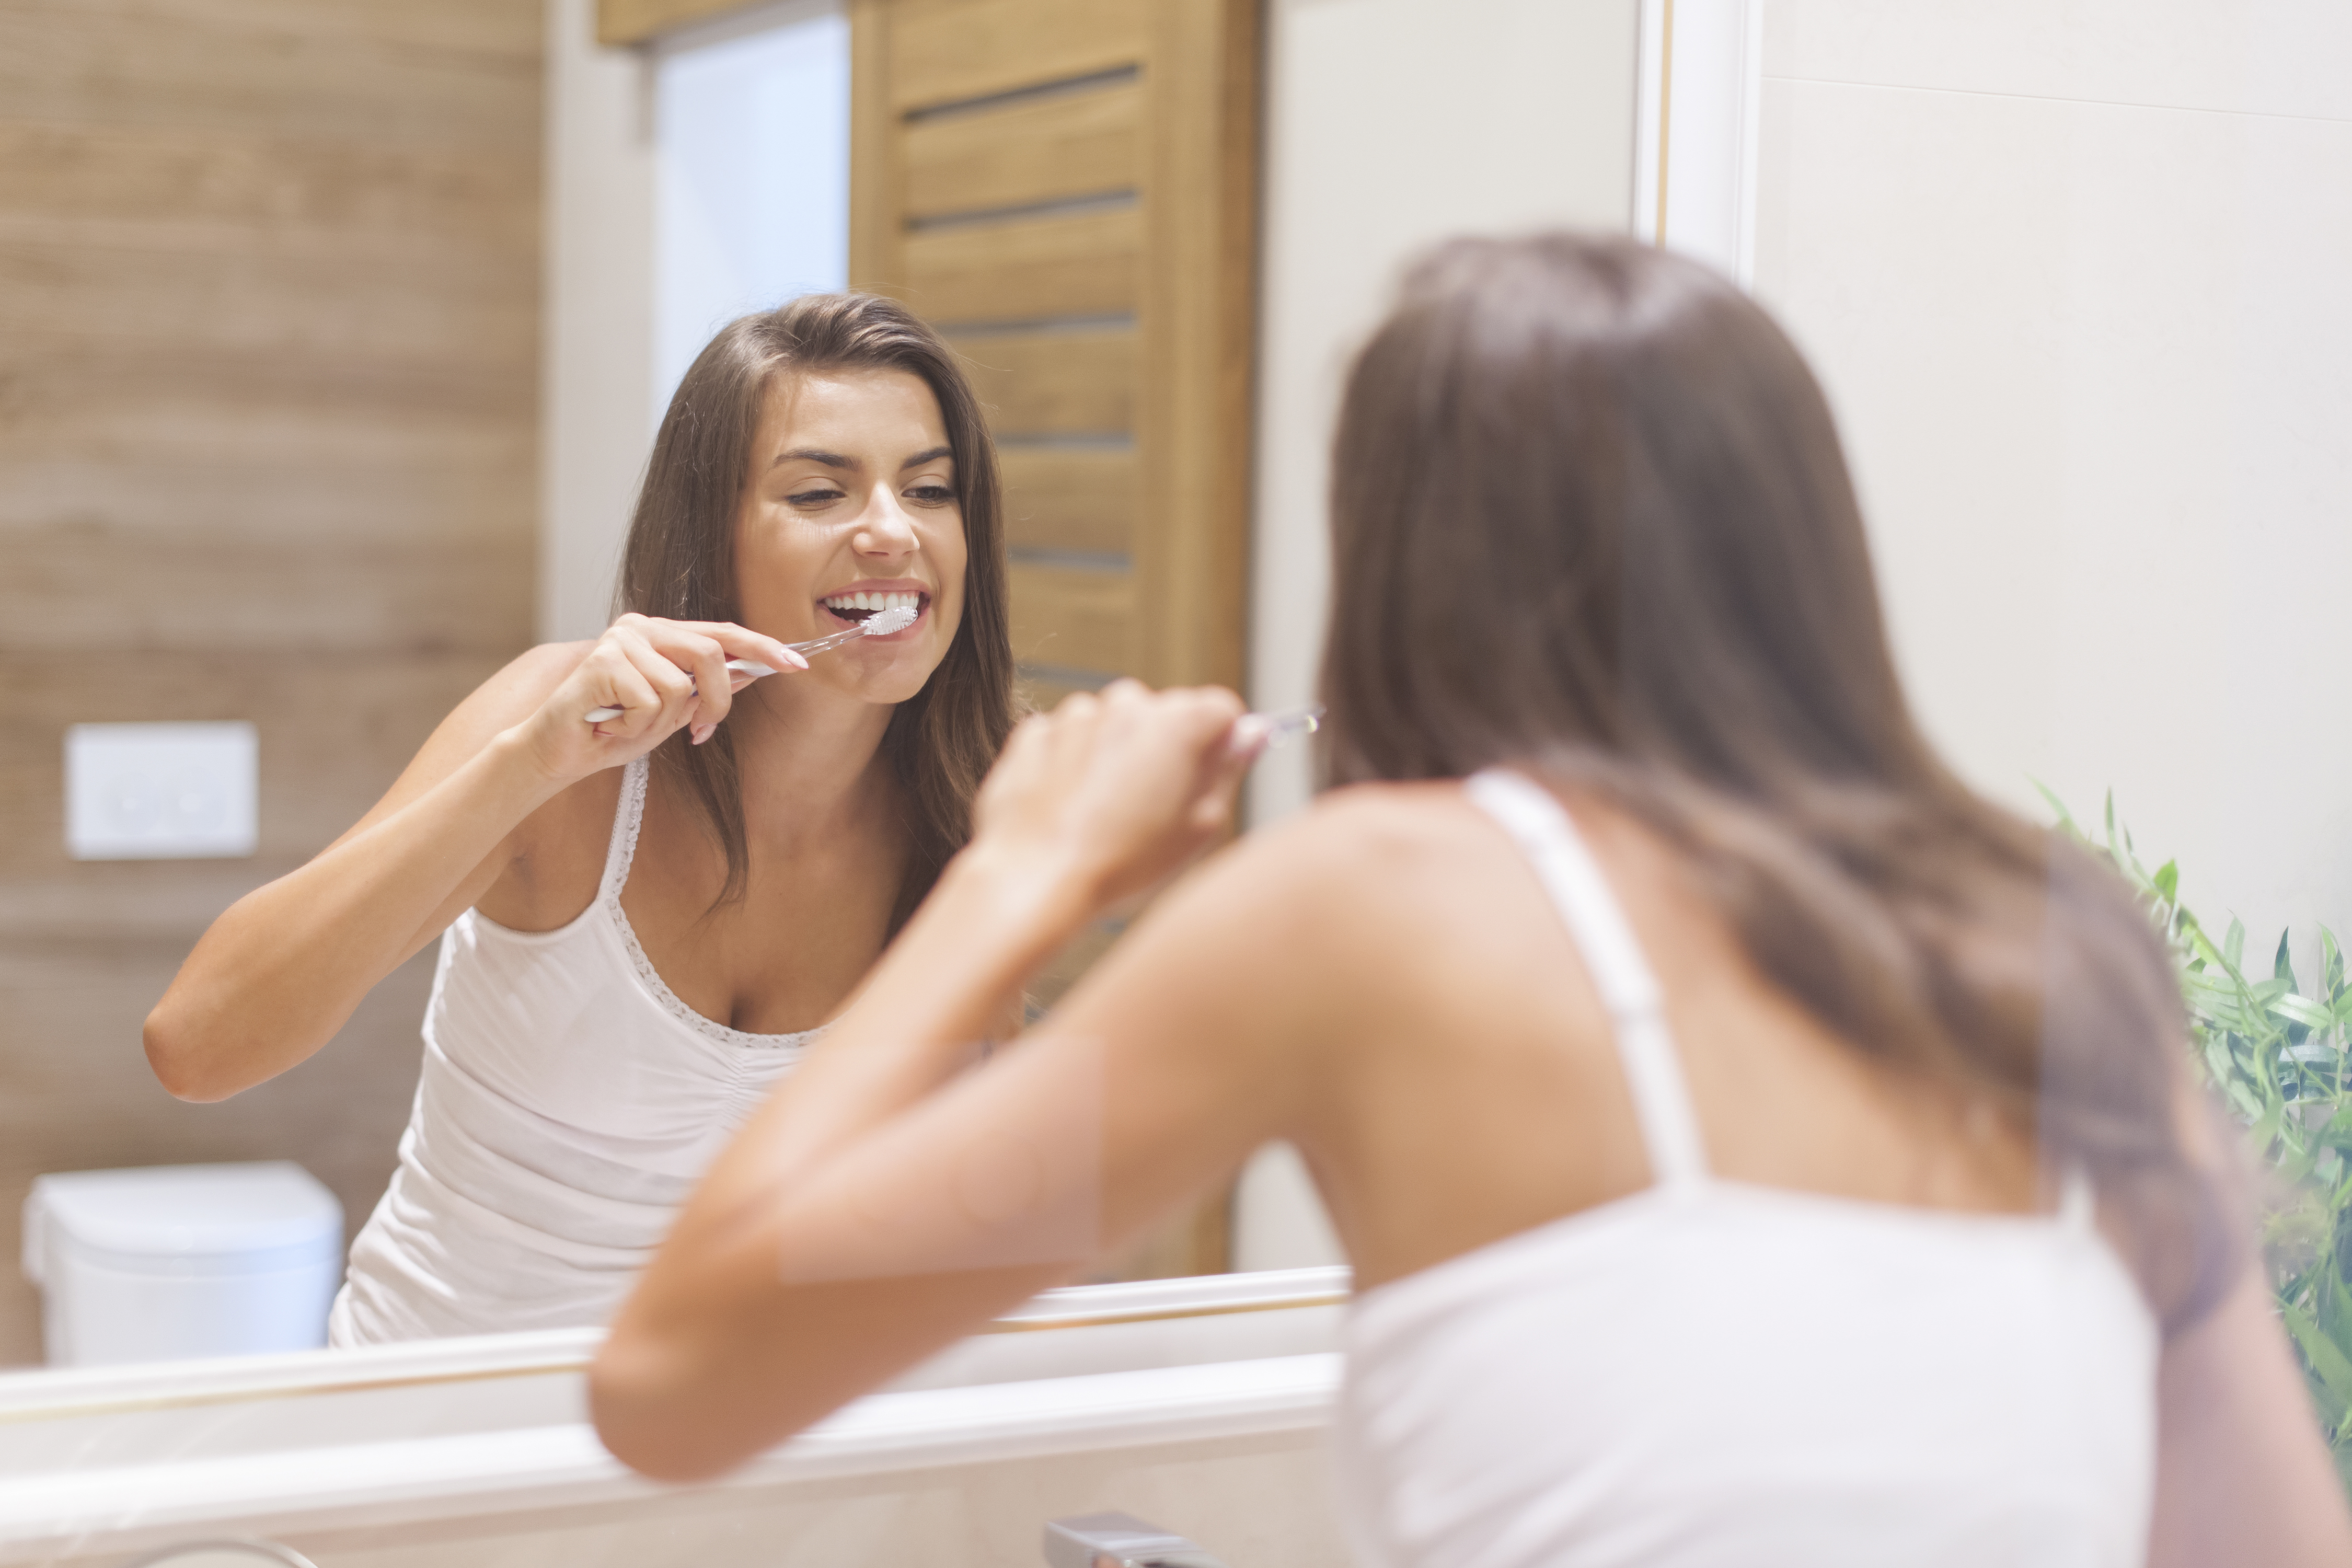
brushing teeth, human teeth, brushing, woman, bathroom, dental hygiene, holding, action, toothbrush, routine, Dental Equipment, morning, mirror, reflection, hygiene, tank top, pajamas, smiling, Toothy Smile, washing, beautiful, female, carefree, looking, preparation, cleaning, young woman, cosmetics, indoors, freshness, beauty treatment, portrait, body care, femininity, joy, enjoyment, beauty, skin, photography, dress, room, smile, happy, long hair, leisure, vacation